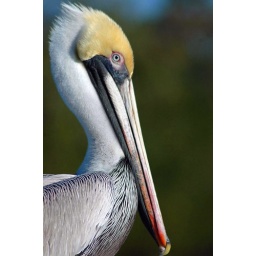
Isn't he cute and beautiful. He was sitting in front of me with that soft blue look, charming.